National Presbyterian Church

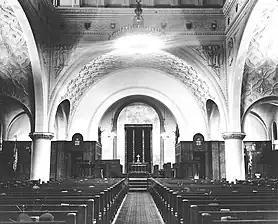

The pastor of the combined Covenant-First Presbyterian congregation from 1930 to 1946 was Albert Joseph McCartney. McCarthy advocated a great national church. His efforts were rewarded when the General Assembly took official steps to designate Covenant-First as “The National Presbyterian Church.” The designation became effective at services held on October 19, 1947, when President Harry S. Truman unveiled a bronze tablet bearing the church's new name. Today, that bronze tablet is displayed outside the Chapel of the Presidents.